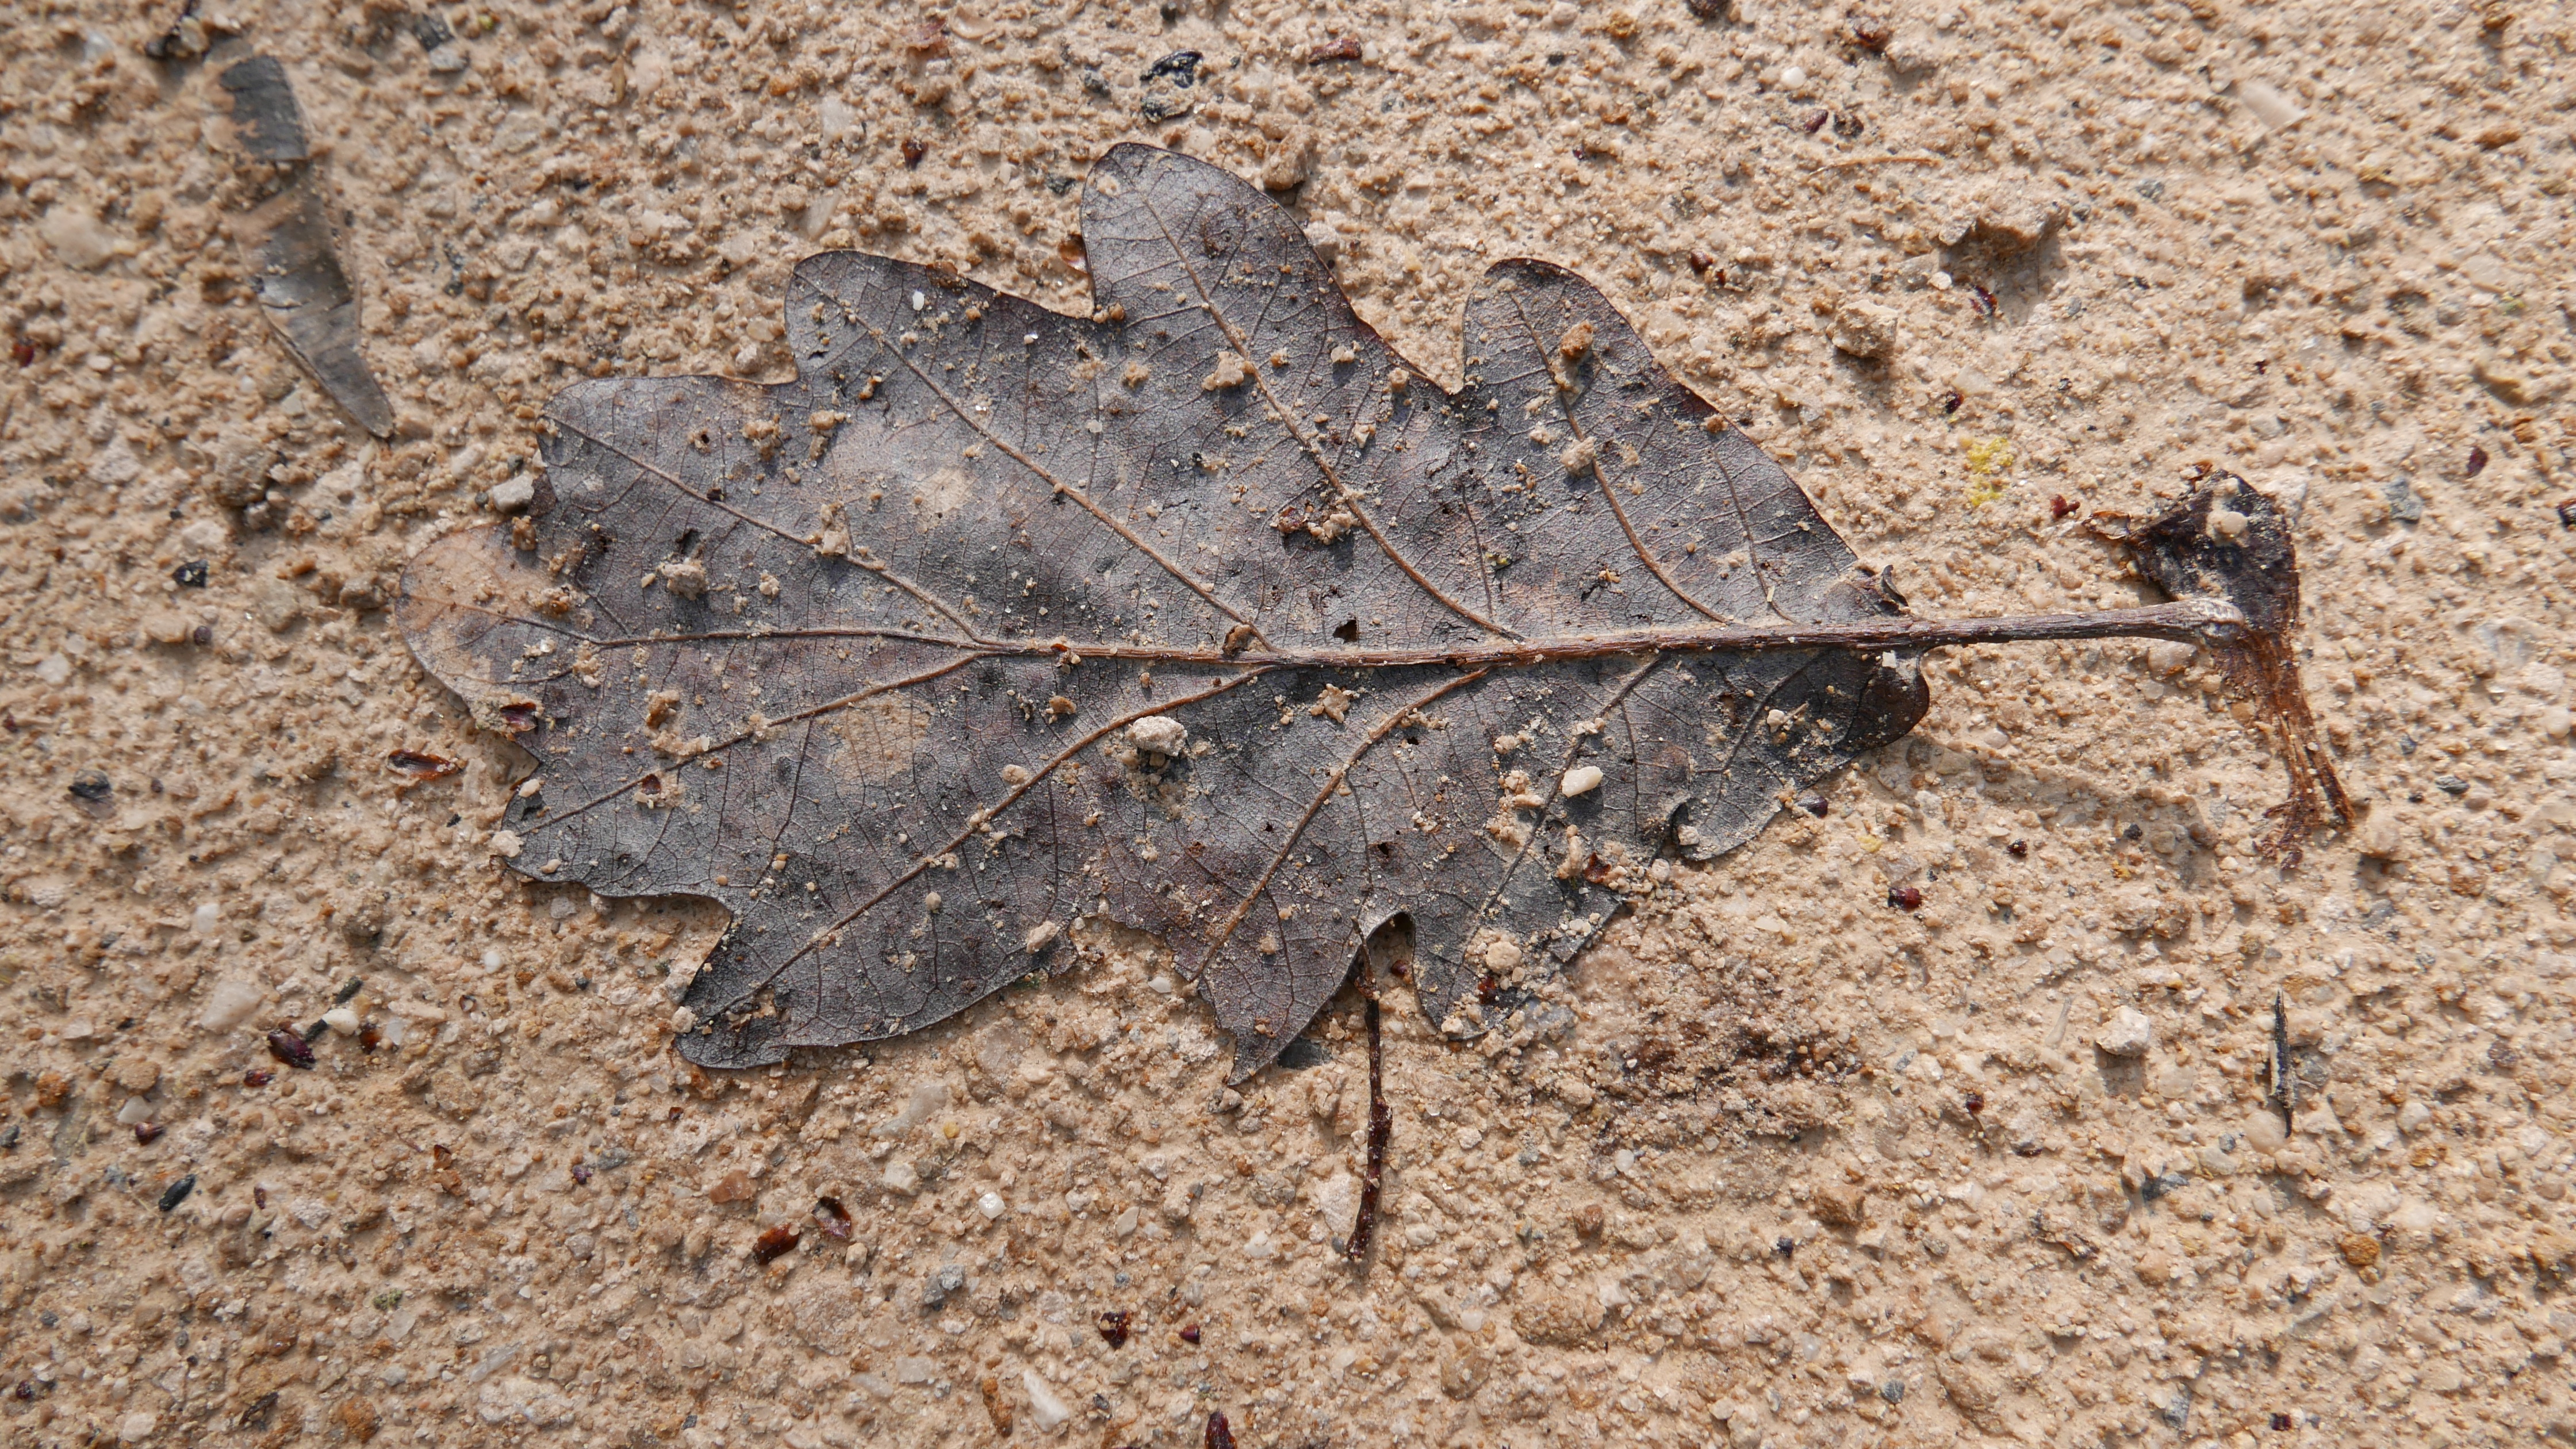
sand, wood, leaf, wildlife, insect, soil, fauna, invertebrate